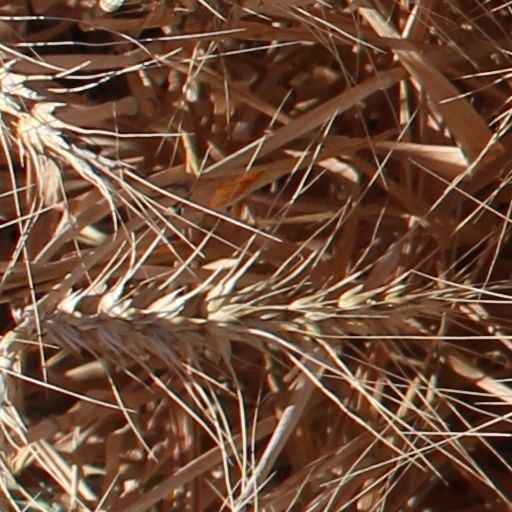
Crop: wheat